Jens Galaaen

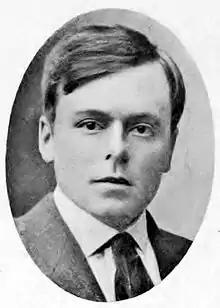
Jens Galaaen

Jens Galaaen (25 April 1893 – 13 May 1963) was a Norwegian newspaper editor and politician for the Labour and Communist parties.